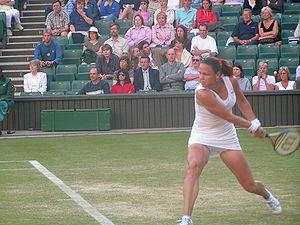
Lindsay Davenport se pépare à un revers, au tournoi de Wimbledon 2004.